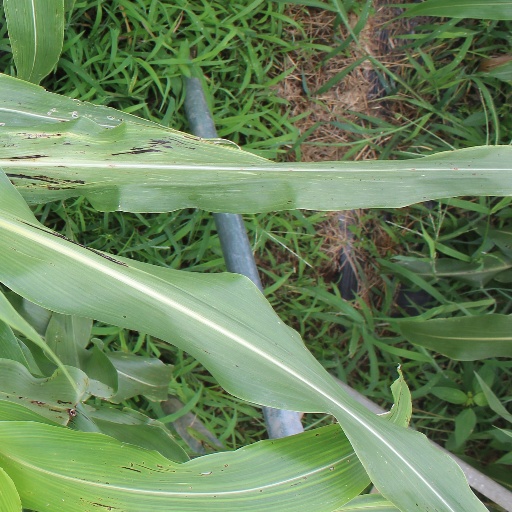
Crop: sorghum